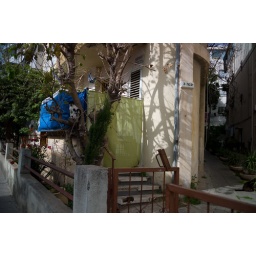
a cat in a tree